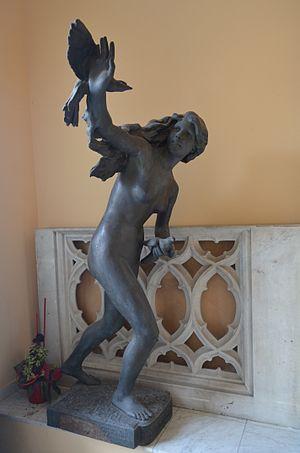
Espièglerie (1899) - Fonderie du Val d'Osne - Charles Théodore Perron (1862-1934) - exposée à la librairie Molière (Charleroi)
Charles Théodore Perron, né à Paris 10ᵉ le 16 octobre 1862 et mort à Bourg-la-Reine le 18 décembre 1934, est un sculpteur français.